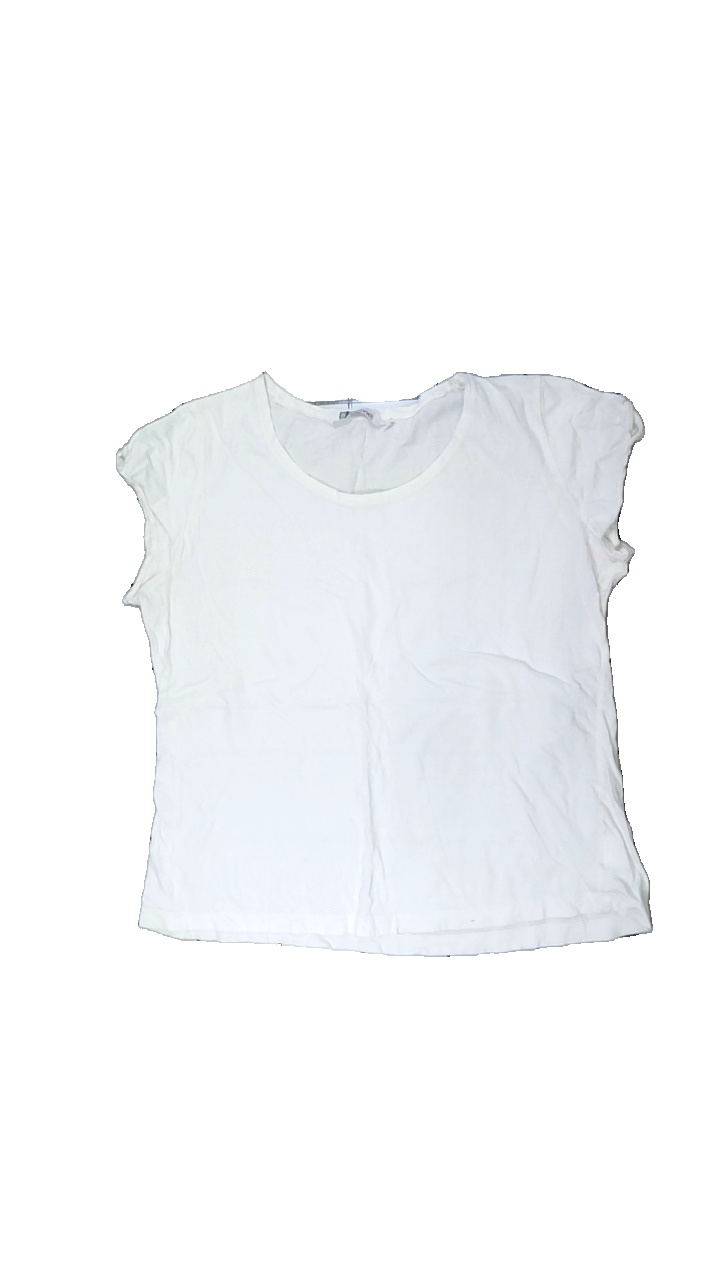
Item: Top (Ladies)
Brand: Inslick
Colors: White
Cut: Regular, C-collar
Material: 100% cotton
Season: All
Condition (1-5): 3
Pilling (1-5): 3
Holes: Minor
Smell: Minor
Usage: Recycle
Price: <50